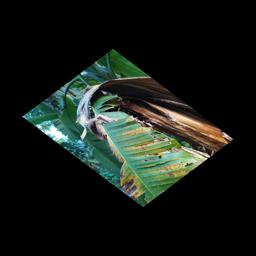
Label: YELLOW SIGATOKA